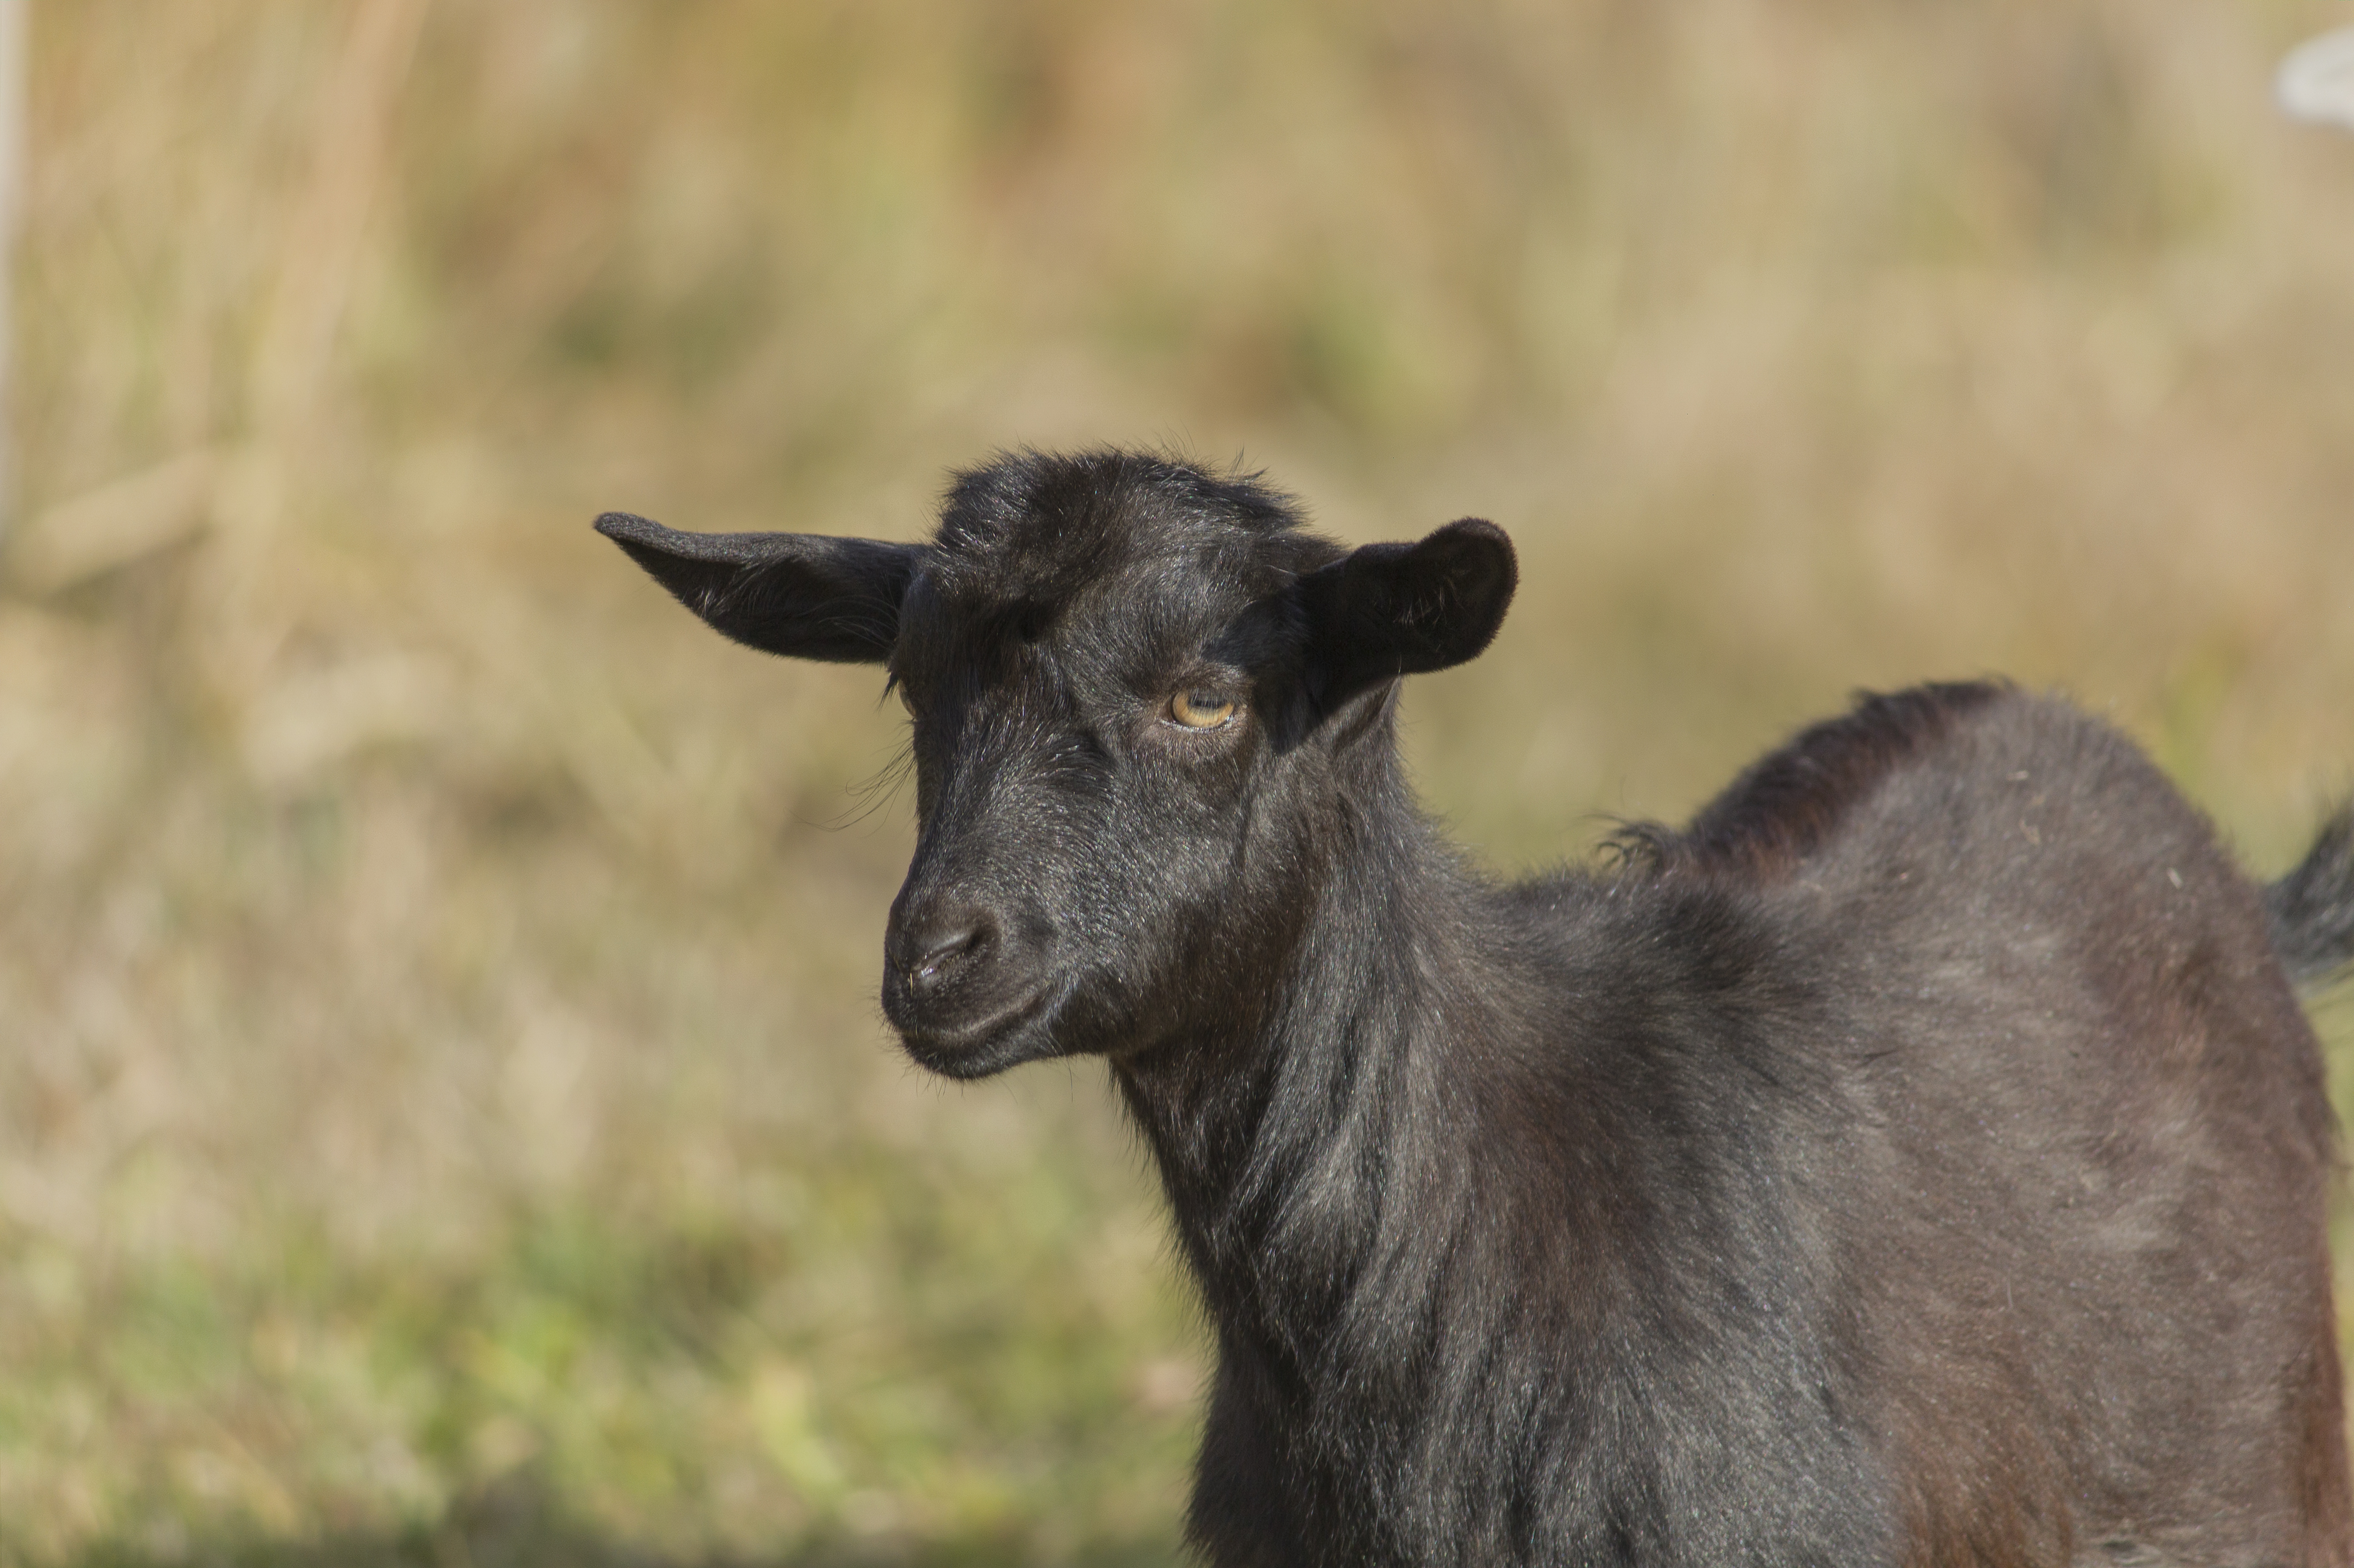
goat, kid, animal, grass, dry, autumn, goats, fauna, wildlife, horn, cow goat family, terrestrial animal, goat antelope, snout, livestock, sheep, feral goat